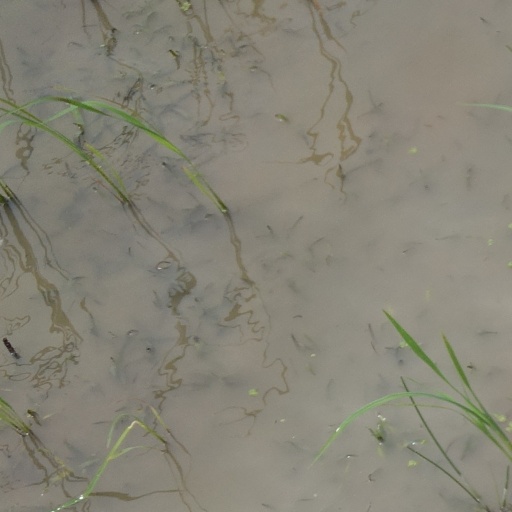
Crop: rice